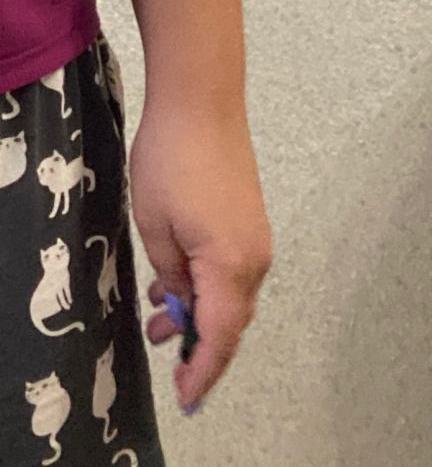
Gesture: no_gesture